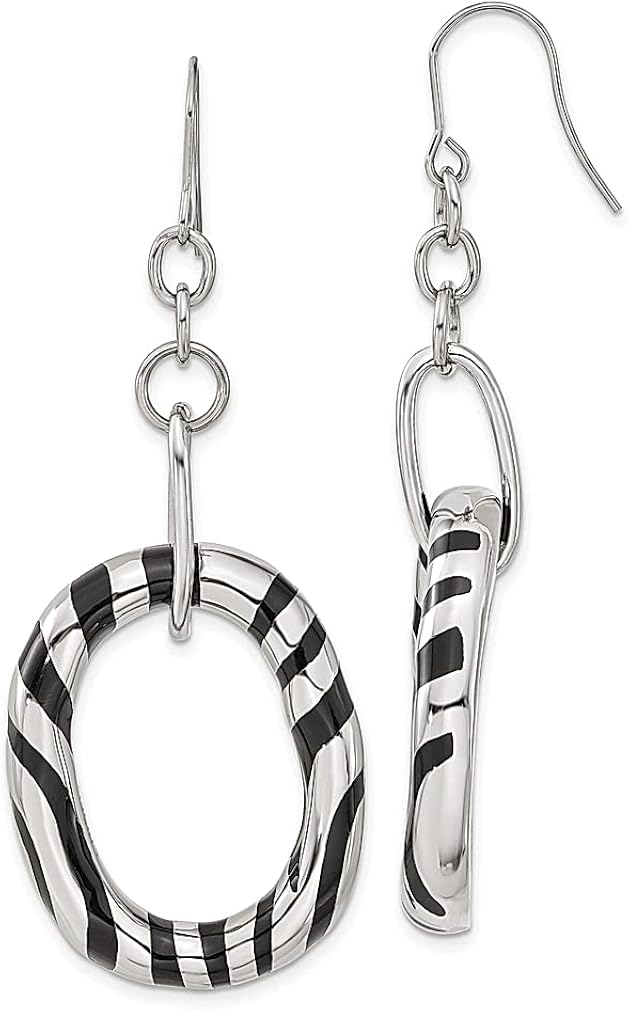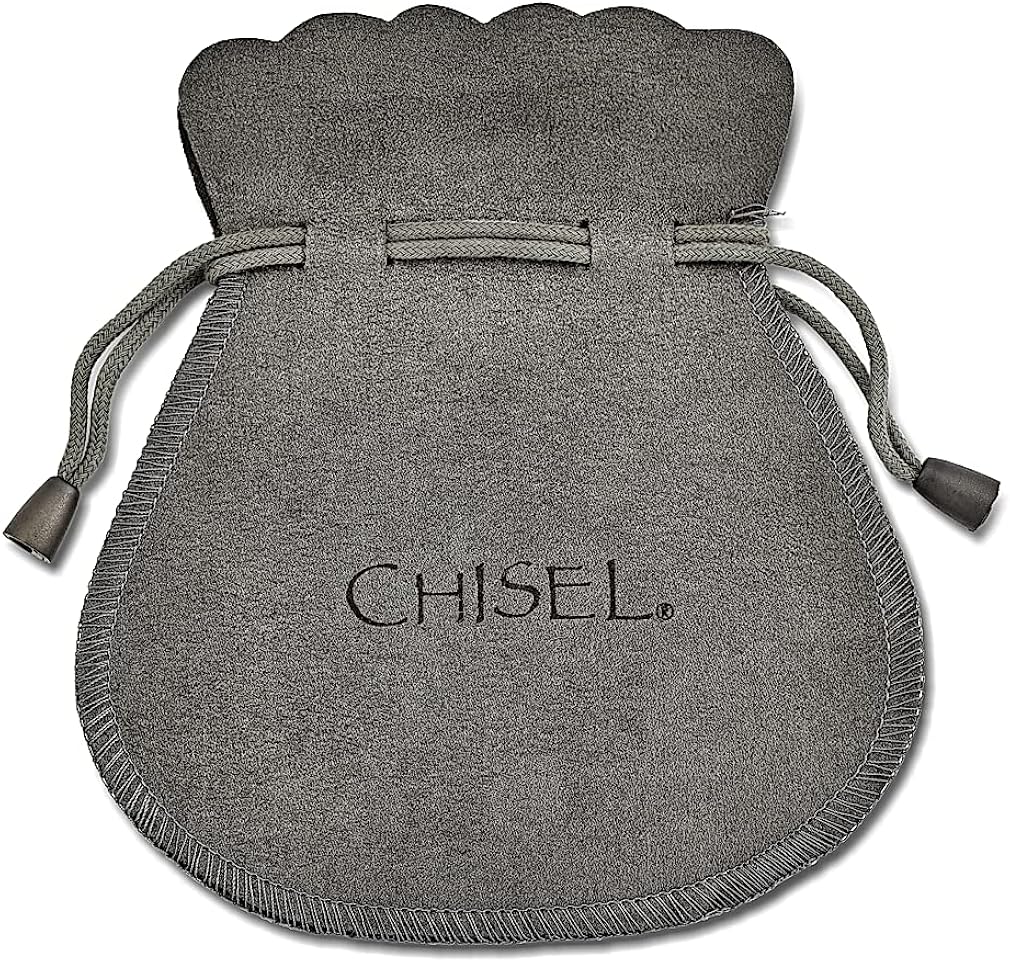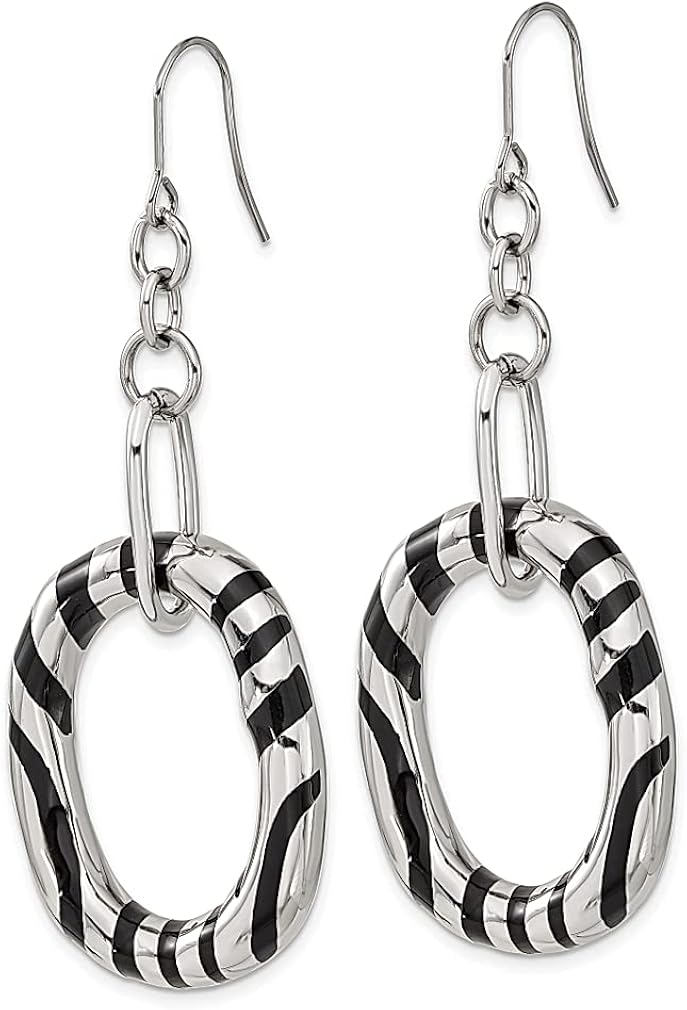
Stainless Steel Black Oval Dangle Earrings Drop Fashion Jewelry For Women Gifts For Her
Category: AMAZON FASHION
ICECARATS DESIGNER JEWELRY STAINLESS STEEL BLACK OVAL DANGLE EARRINGSFinish : PolishedLength : 69.4 mmMaterial : Accents : EnamelMaterial : Accent Color 1 : BlackMaterial : Stainless SteelWidth : 26.8 mmPackaging : Gift PouchProduct Type : JewelryJewelry Type : EarringsSold By Unit : PairGender : Women'sMaterial Color : WhiteEarring Closure : French WireEarring Type : Drop & DangleOUR MISSION & BELIEFSOur mission at IceCarats is to celebrate our customers and enhance their lives journey, honoring life's memorable occasions and enhancing the beauty of everyday through our extensive collection of quality jewelry.THE ICECARATS STORY - CRAFTSMANSHIP...QUALITY...VALUEJewelry is our passion - IceCarats is devoted to craftsmanship, quality, and value. Each piece hand stamped for authenticityMADE WITH LOVE FROM US TO YOU - QUALITY WITHOUT COMPROMISEWhen you purchase jewelry from the IceCarats collection, you buy with confidence - Lifetime Warranty and 30-Day Returns .ELEGANT GIFT PACKAGING - JUST ANOTHER REASON TO SAY YES!Receive Elegant Gift Packing On Every Order with IceCarats!
Features: HAPPY June 2023 Jewelry Deals Limited Supply Get It Now Before It's Sold Out; Solid Stainless Steel ; Length 69.4mm ; Width 26.8mm ; Hypoallergenic ; Gifts Jewelry Earrings Drop Dangle | Stunning Gift Packaging; Each item is hand-wrapped with you in mind; Ideal Cute Gift for Family; Anniversary; Her; Weddings; Birthdays; Wife; Mother; Mom; Daughter; Son; Sister; Grandma; Nana; Aunt; Best Friends and more | 100% Satisfaction Guarantee; Lifetime Warranty by IceCarats proudly an AMERICAN OWNED and Operated Company; Certificate of Authenticity card included with every purchase | Premium Solid Stainless Steel; Our jewelry is made from High Quality Premium Materials; Gems; Faceted Stones; Swarovski Crystals and Hand-Stamped for Authenticity as well as FTC law Approved; Fabulous Value-for-Money means happy customer | Limited Collection Just For You; We have created this personalized collection to help you celebrate your first most memorable occasions from the heart and enhance your everyday fashion decorations color statement look